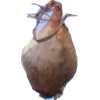
Label: onion